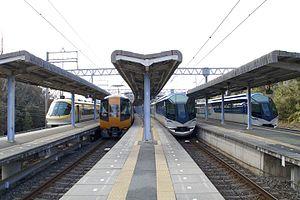
La gare de Kashikojima est une gare ferroviaire terminus de la ville de Shima au Japon. Elle est exploitée par la compagnie Kintetsu.